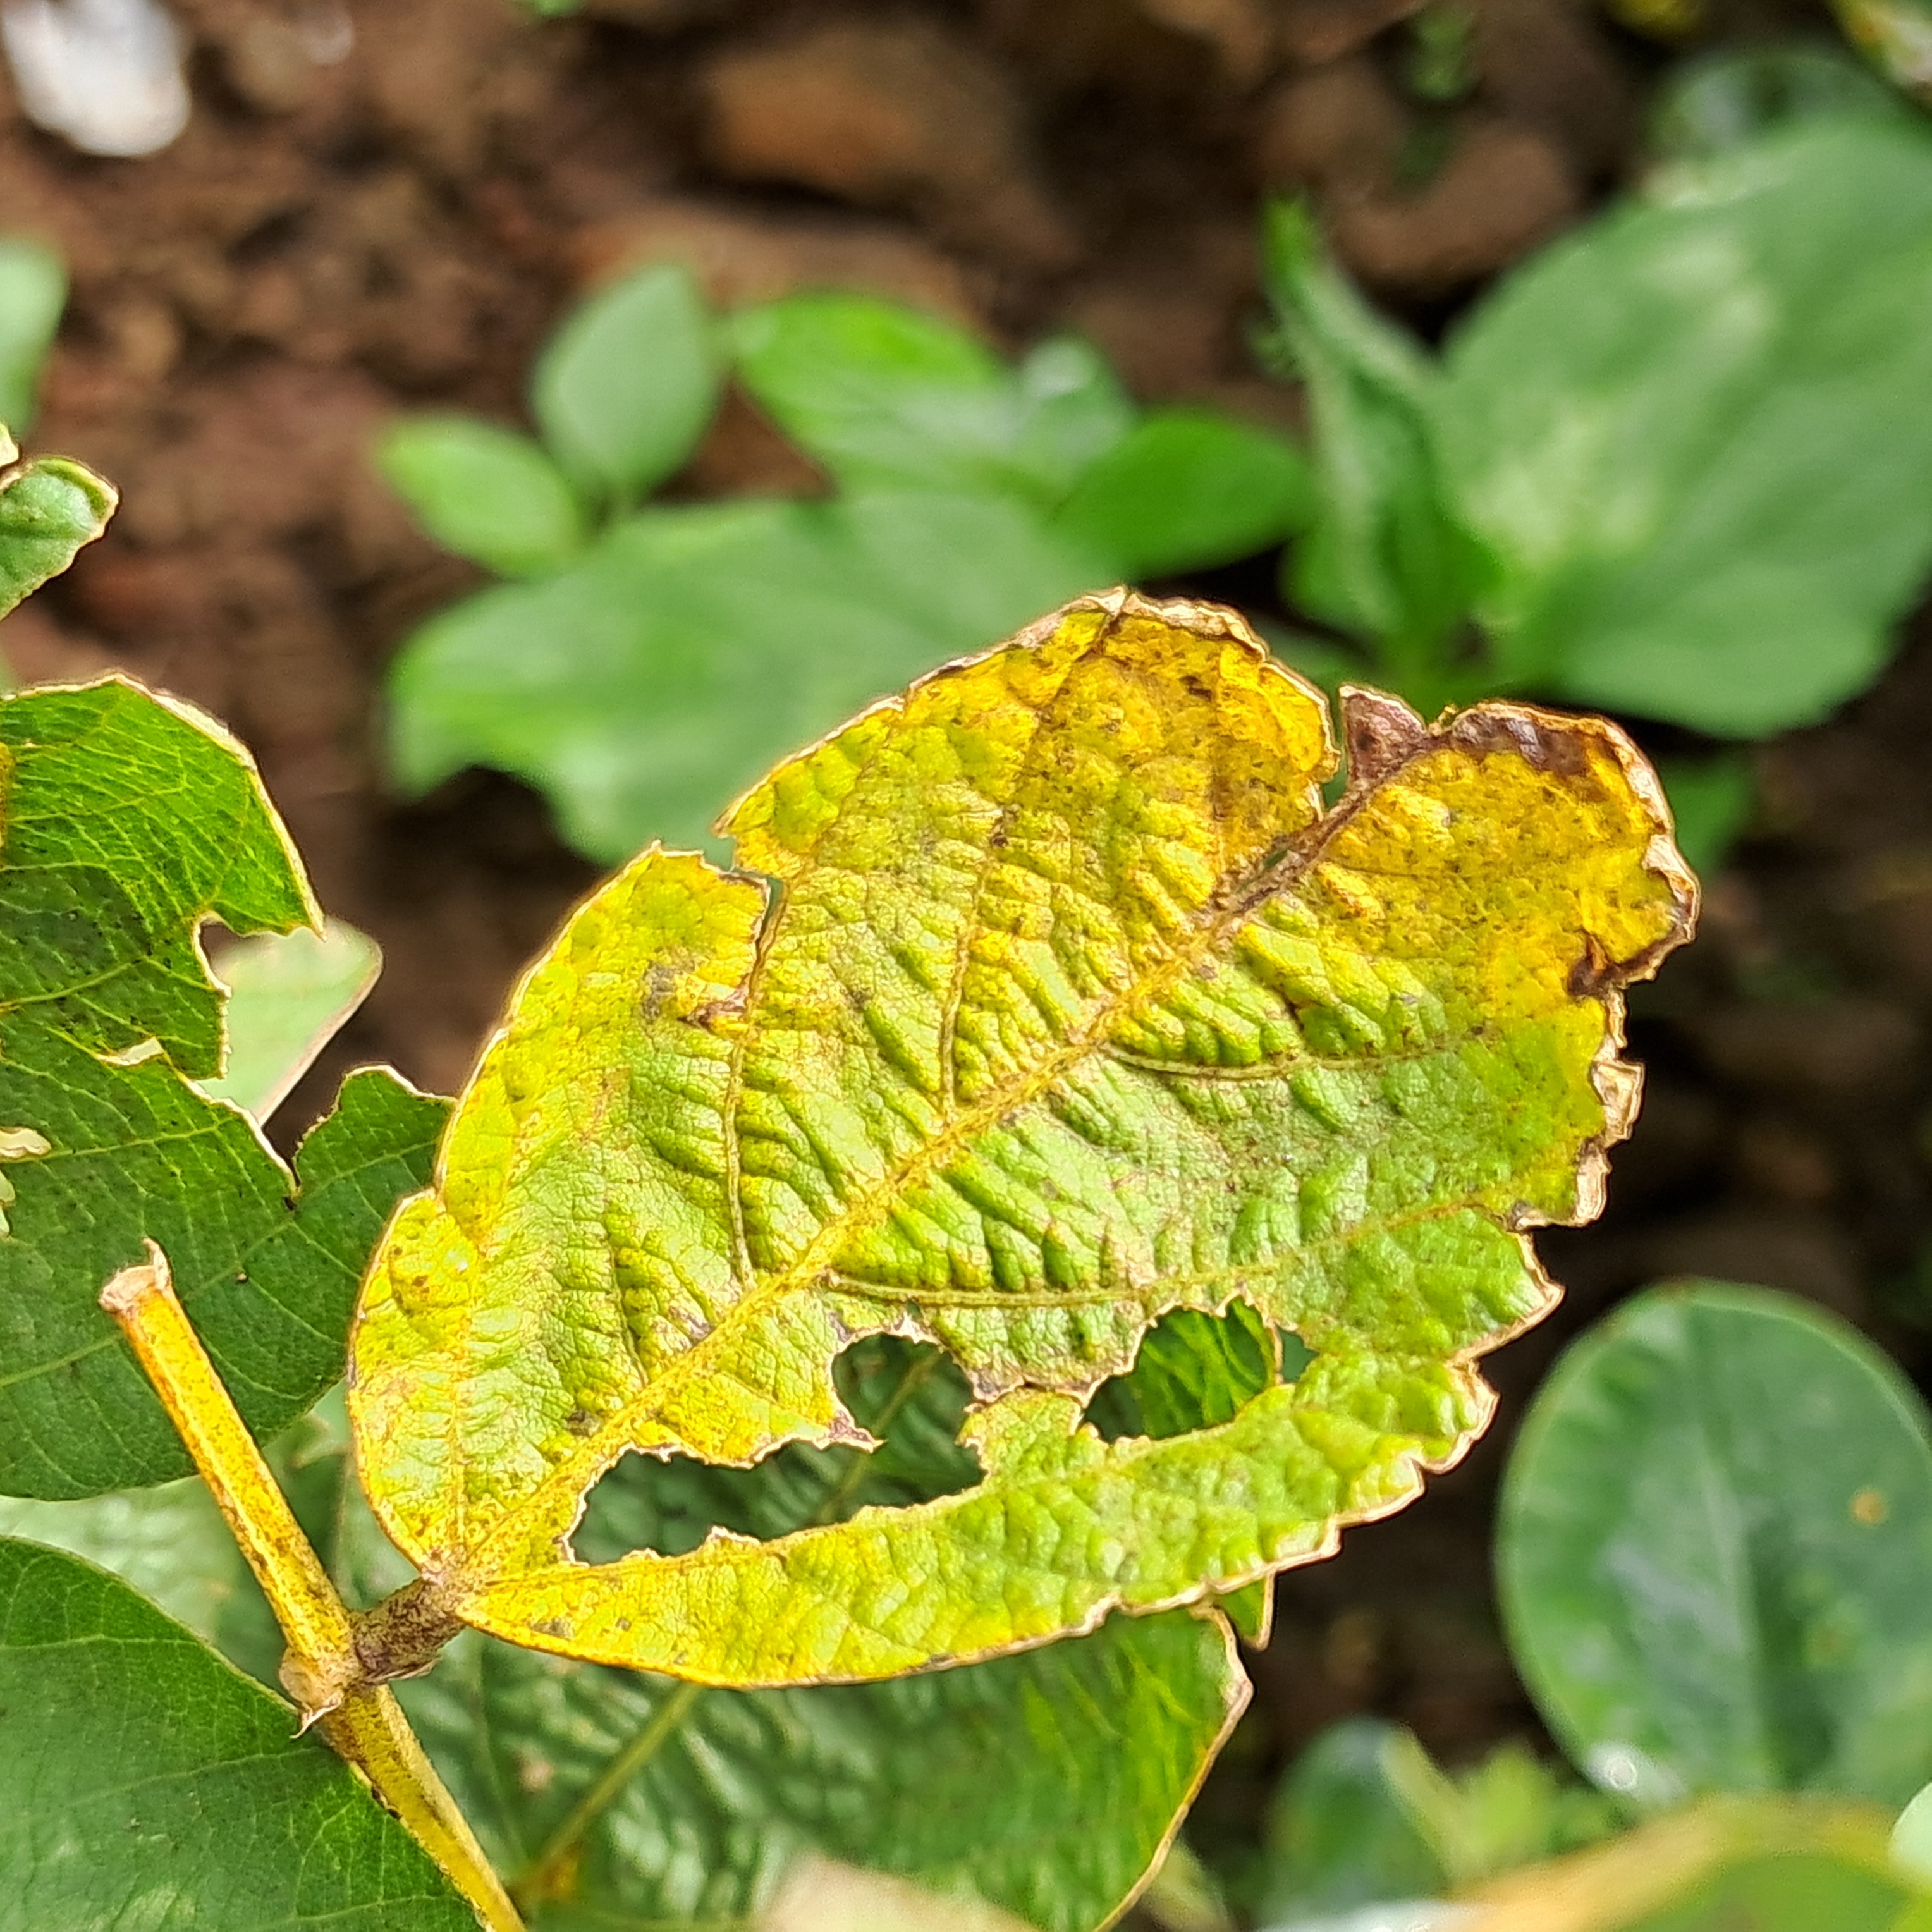
Label: Rust